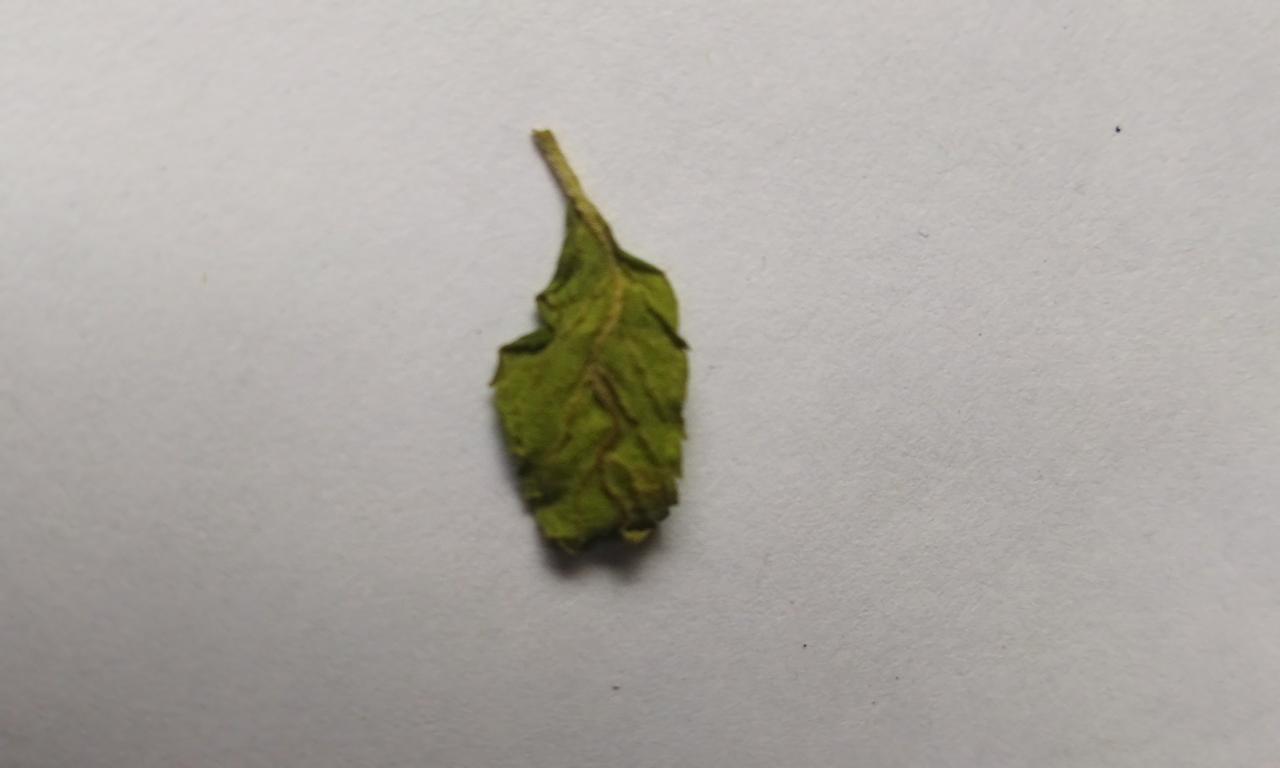
Label: Dried